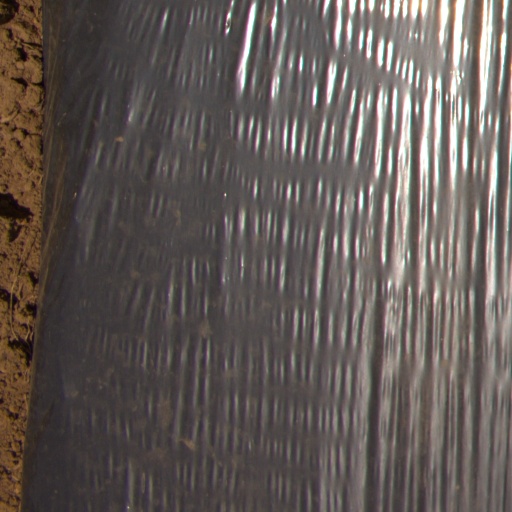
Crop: Jerusalem artichoke